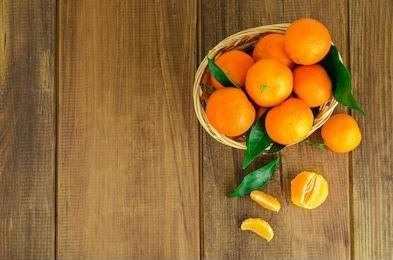
Label: mandarine